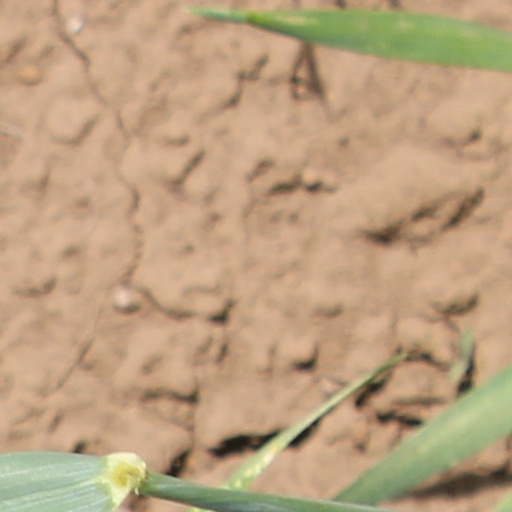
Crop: wheat